Christianity in Indonesia

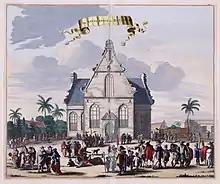
Dutch church or 'Kruiskerk' in Batavia c. 1682

Among Indonesian provinces in 2018, East Nusa Tenggara had the highest percentage (among religions reported in the province) of Christians (89.73%), including the highest percentage of Catholics (53.56%) and the fifth-highest percentage of Protestants (36.17%). East Nusa Tenggara also reported the highest total number of Christians (4.8 million) or 17% of Christians within Indonesia. The mix of religions and denominations varies significantly from area to area. Sumba island has a Catholic majority in Southwest Sumba Regency, but otherwise, Protestants outnumber Catholics five-to-one, in an island that is around 80% Christian, 15% animist, and 5% Muslim. West Timor is around 98% Christian, a population that is around 90% Catholic in the eastern two regencies, and 90% Protestant in the western regencies The Savu islands consist of 80% Protestants, with the balance practising traditional religion. The Rote islands are 95% Protestant, with Islamic and Catholic minorities. Pantar island has a population of 45,000 with a slight Islamic majority to the west, larger Protestant majorities to the east and central area. Neighbouring Alor island has similar demographics, with an Islamic majority in the extreme west, the rest of the island heavily Protestant, with a Catholic minority. Lembata island is 70% Catholic, with 27% Muslim, and just 2% Protestants. The main island of East Nusa Tenggara, Flores, has 1–2% Protestants throughout its area. The balance of the population is almost entirely Catholic with a Muslim minority that comprises around 20–25% in the far west, and the east, and under 10% in central area.